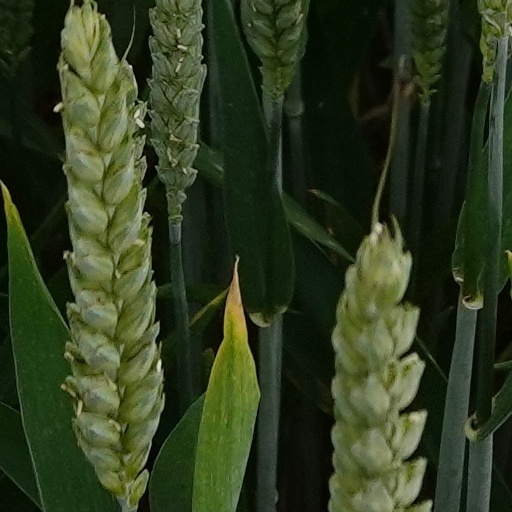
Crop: wheat